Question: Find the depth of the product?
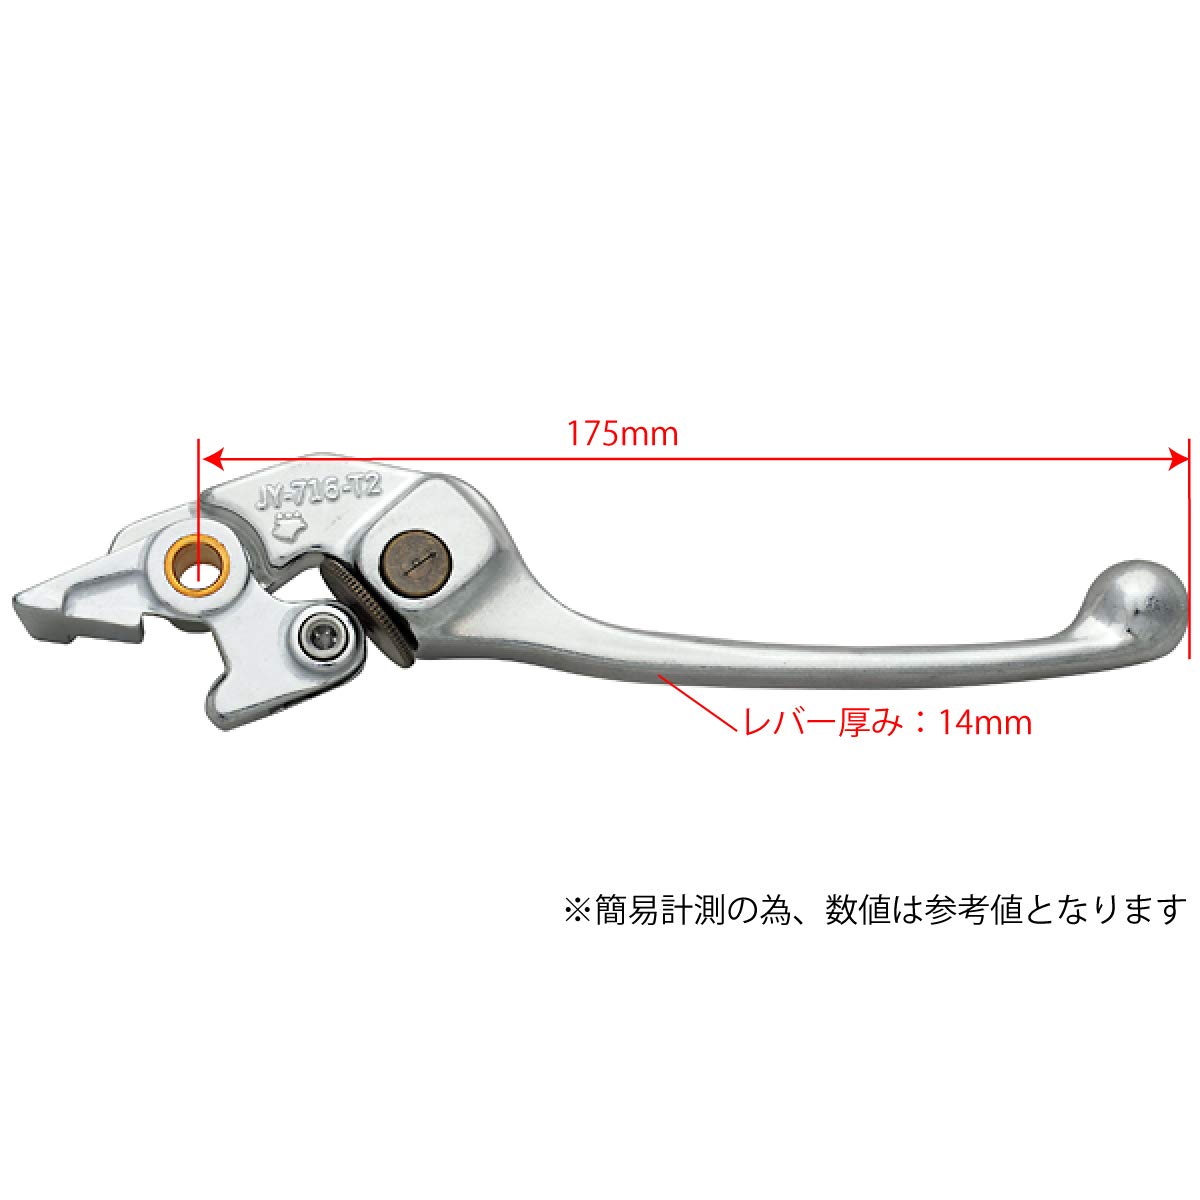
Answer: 175.0 millimetre